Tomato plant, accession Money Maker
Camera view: horizontal (90 deg, fisheye); turntable rotation: 270 degrees
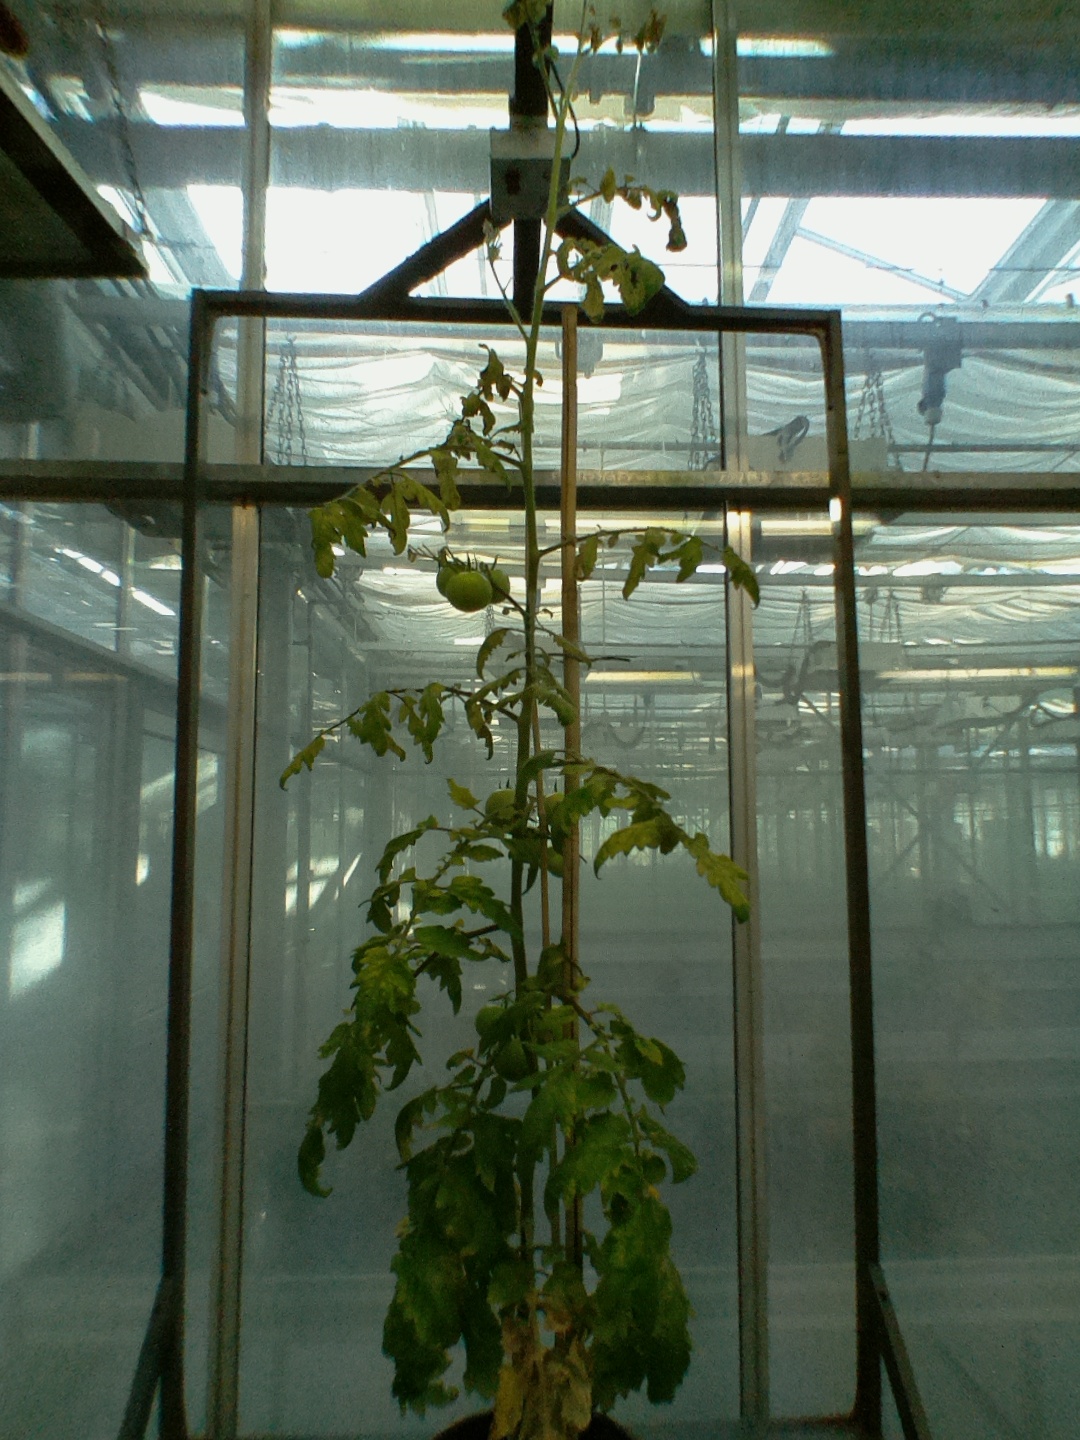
BBCH growth stage 79: 90% -100% of final fruit size